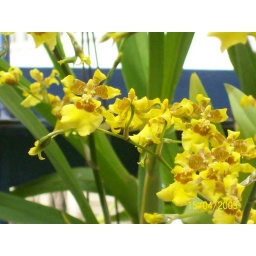
cute and bright orchid. plant in back-yard.